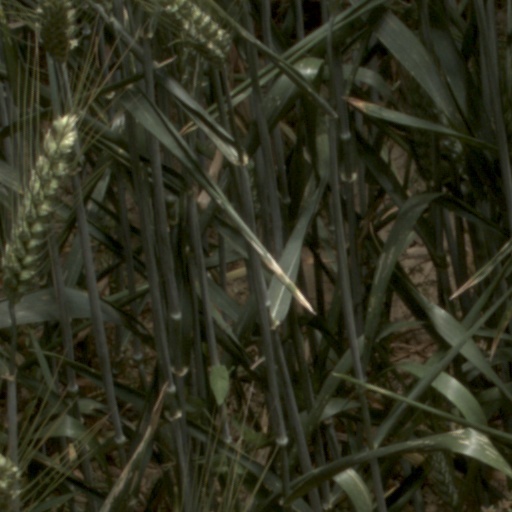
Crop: wheat